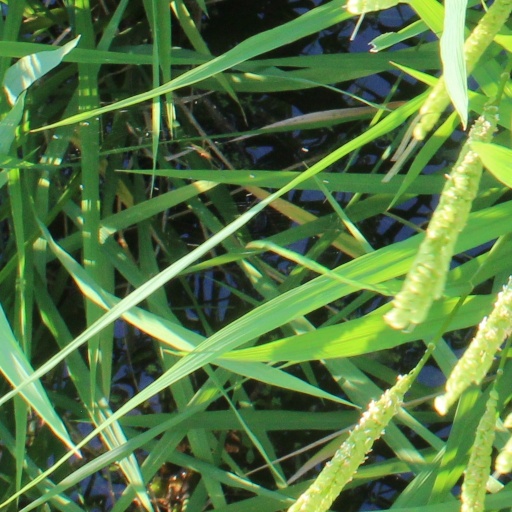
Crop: rice